Veranda

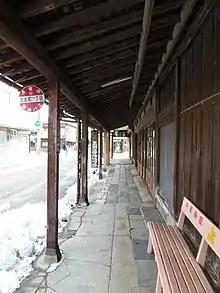
Gangi-Zukuri in Takada area of Jōetsu City

Early known examples of verandah in domestic architecture come from Vastu shastra texts which lay out plans and describe methods to build houses, where "alinda" (veranda) is a common feature of domestic buildings.